Vajirañāṇasaṃvara

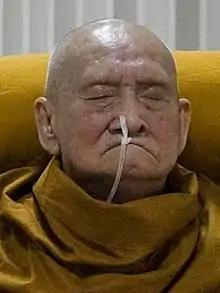
Krommaluang Vajirañāṇasaṃvara in 2010

Somdet Phra Sangharaja Chao Krommaluang Vajirañāṇasaṃvara (3 October 1913 – 24 October 2013), Charoen Khachawat and dharma name Suvaḍḍhano, was the 19th Supreme Patriarch of Thailand. He was appointed to the position in 1989 by King Bhumibol Adulyadej. He turned 100 in October 2013, and died later that month.